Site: brandenburg
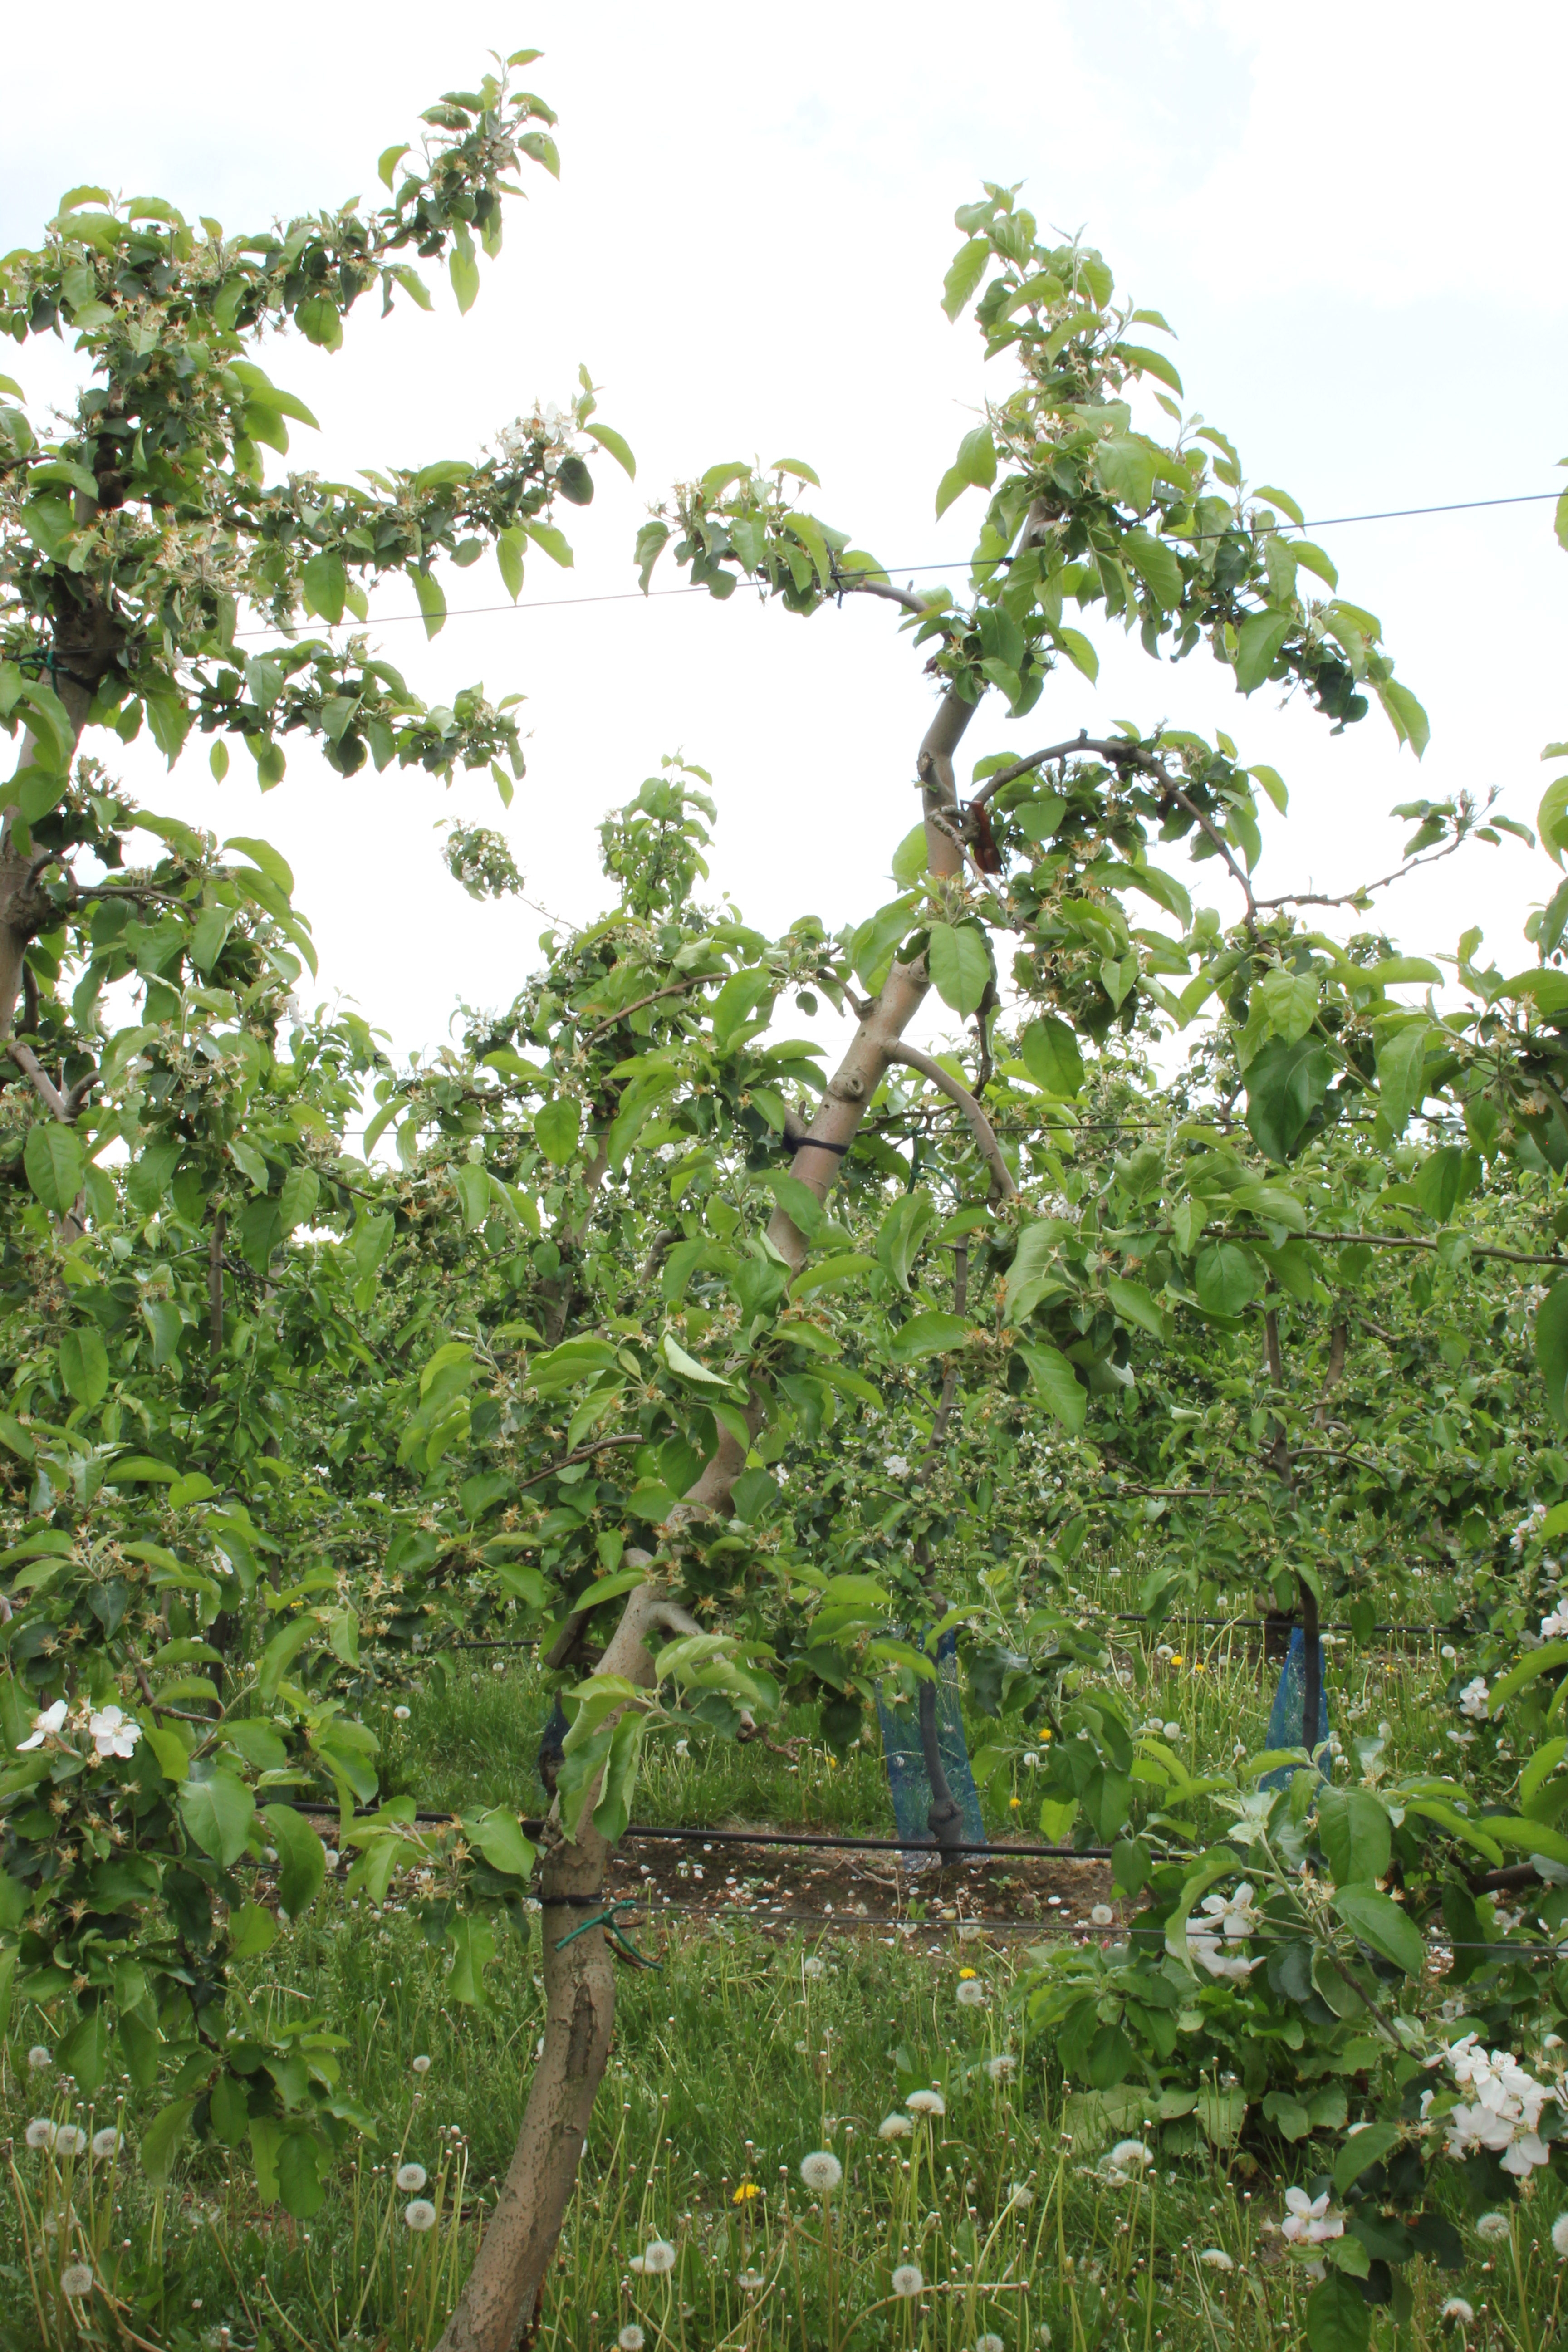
Growth stage (BBCH 67): Flowering